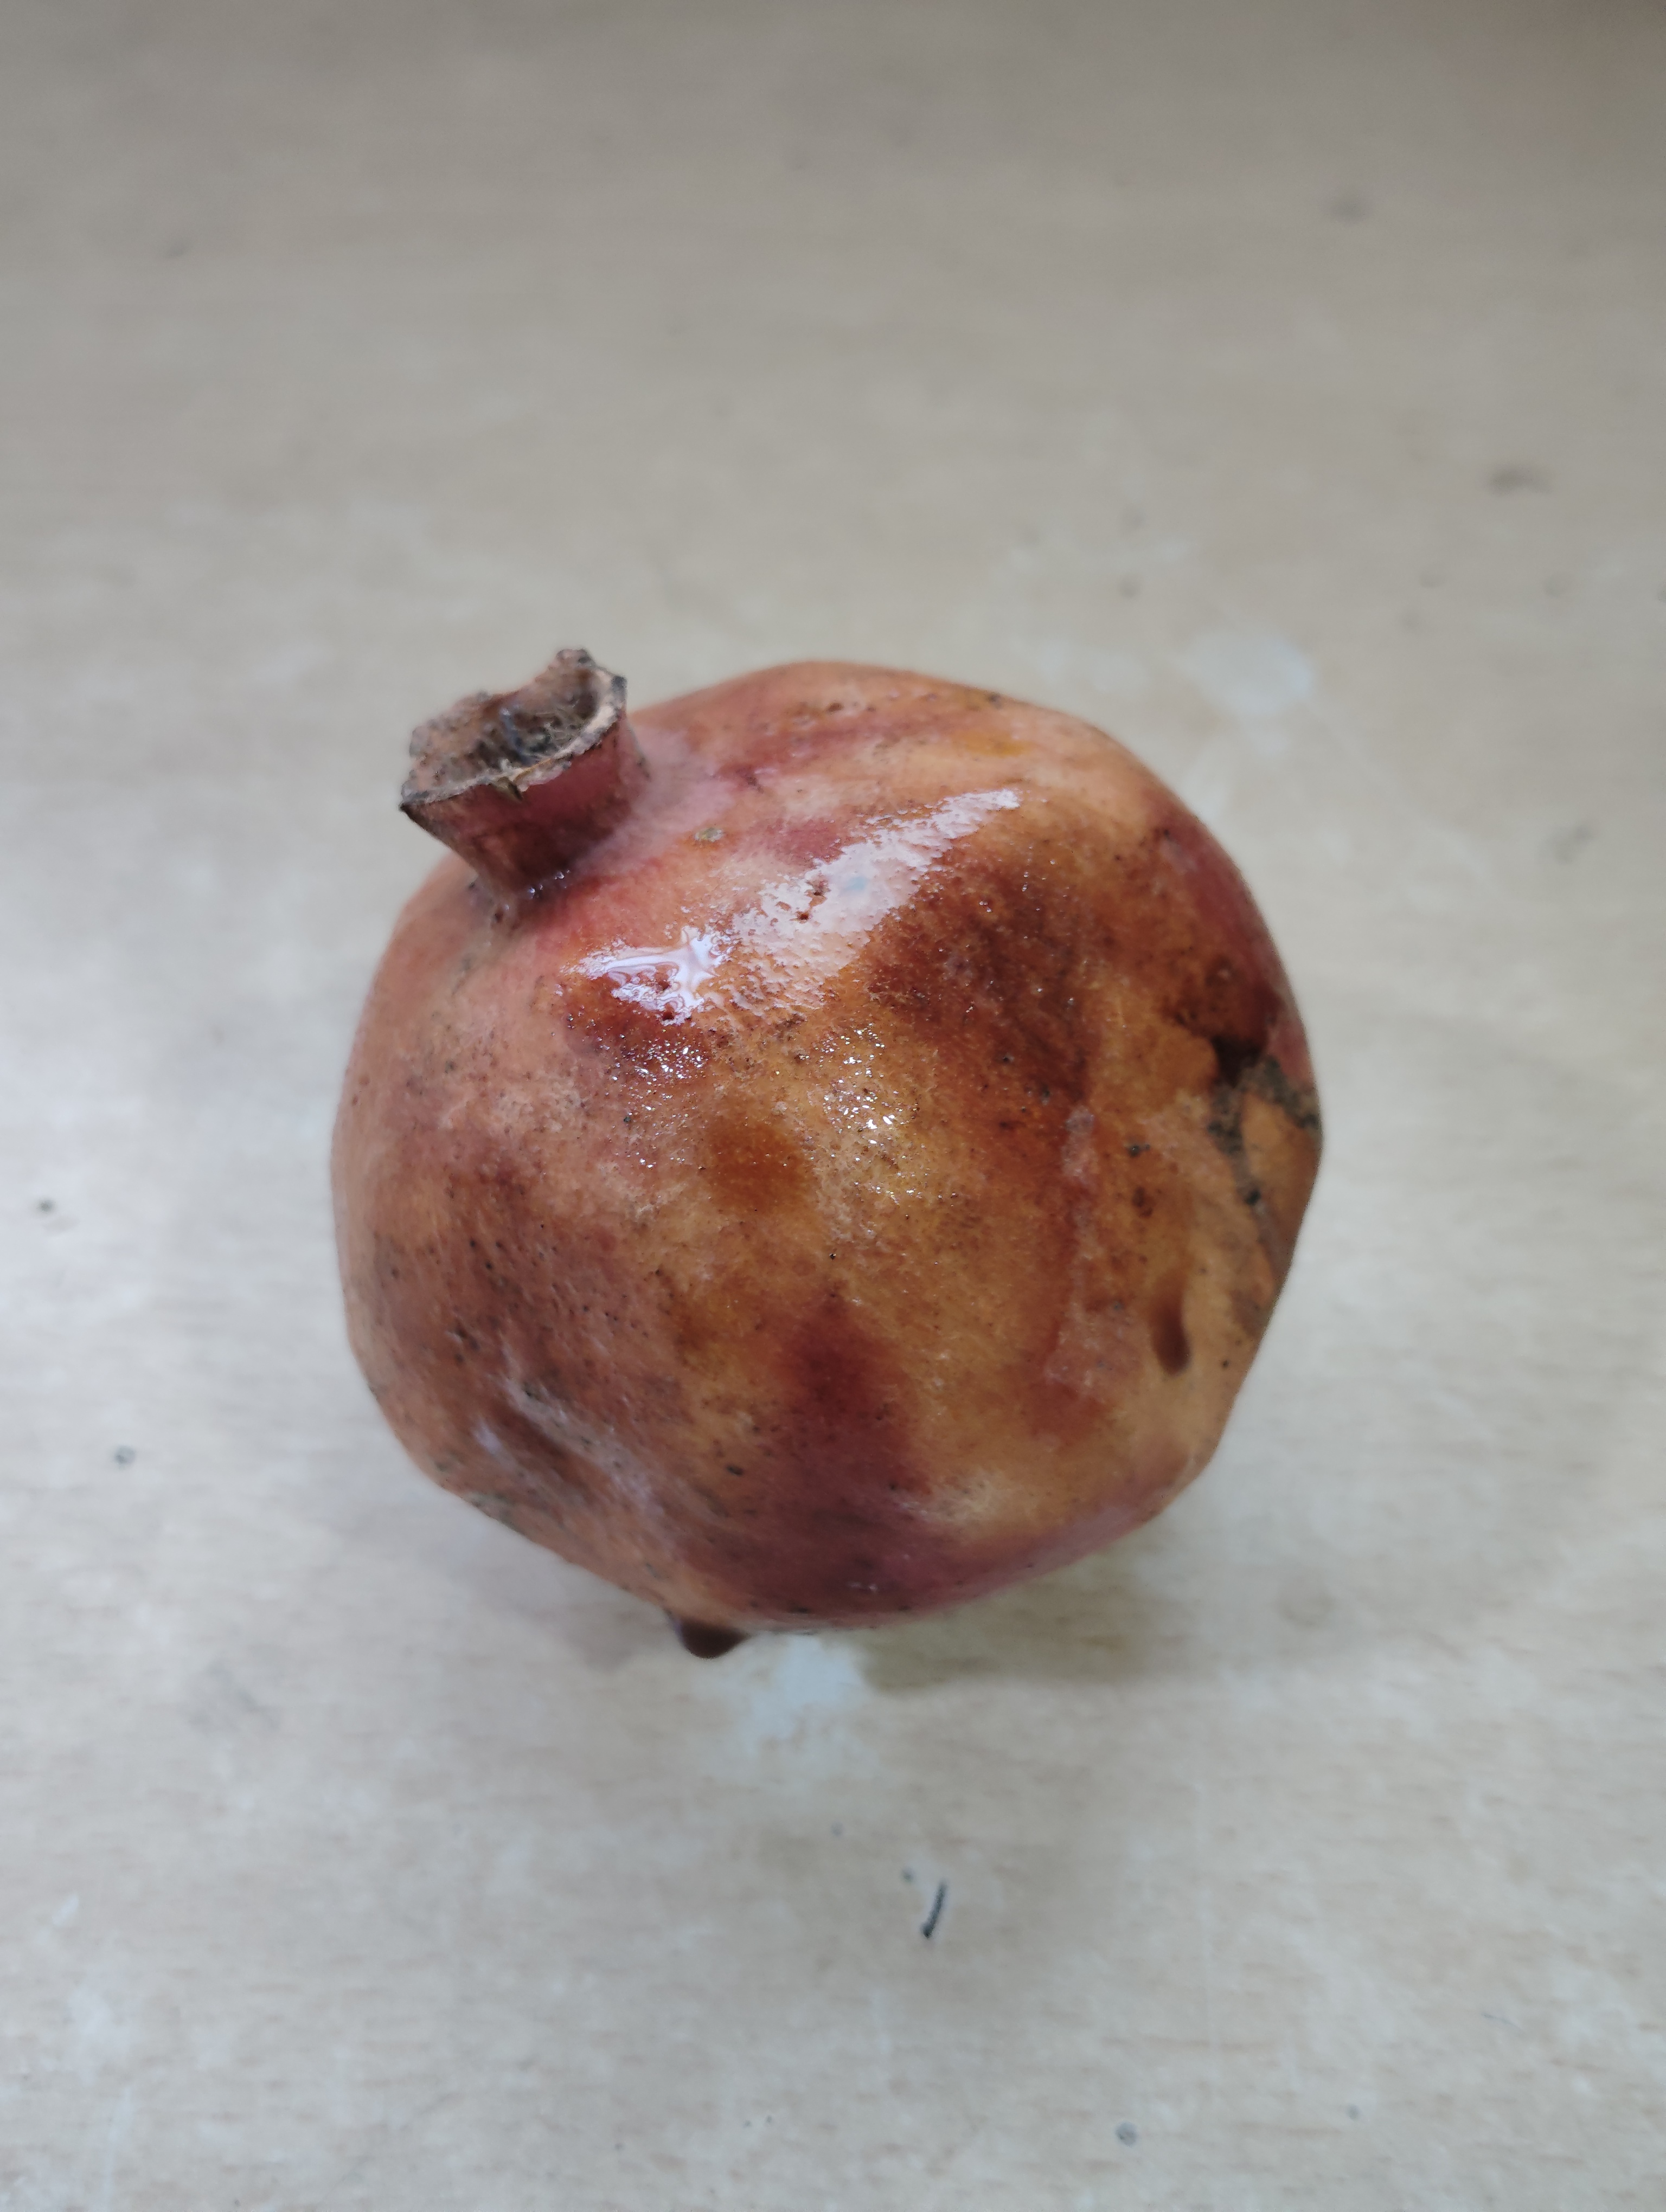
Label: Major Defect